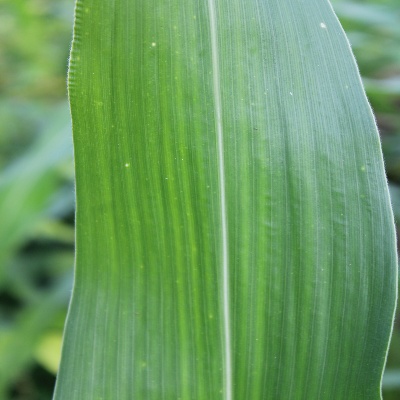
Crop: Maize
Condition: leaf spot